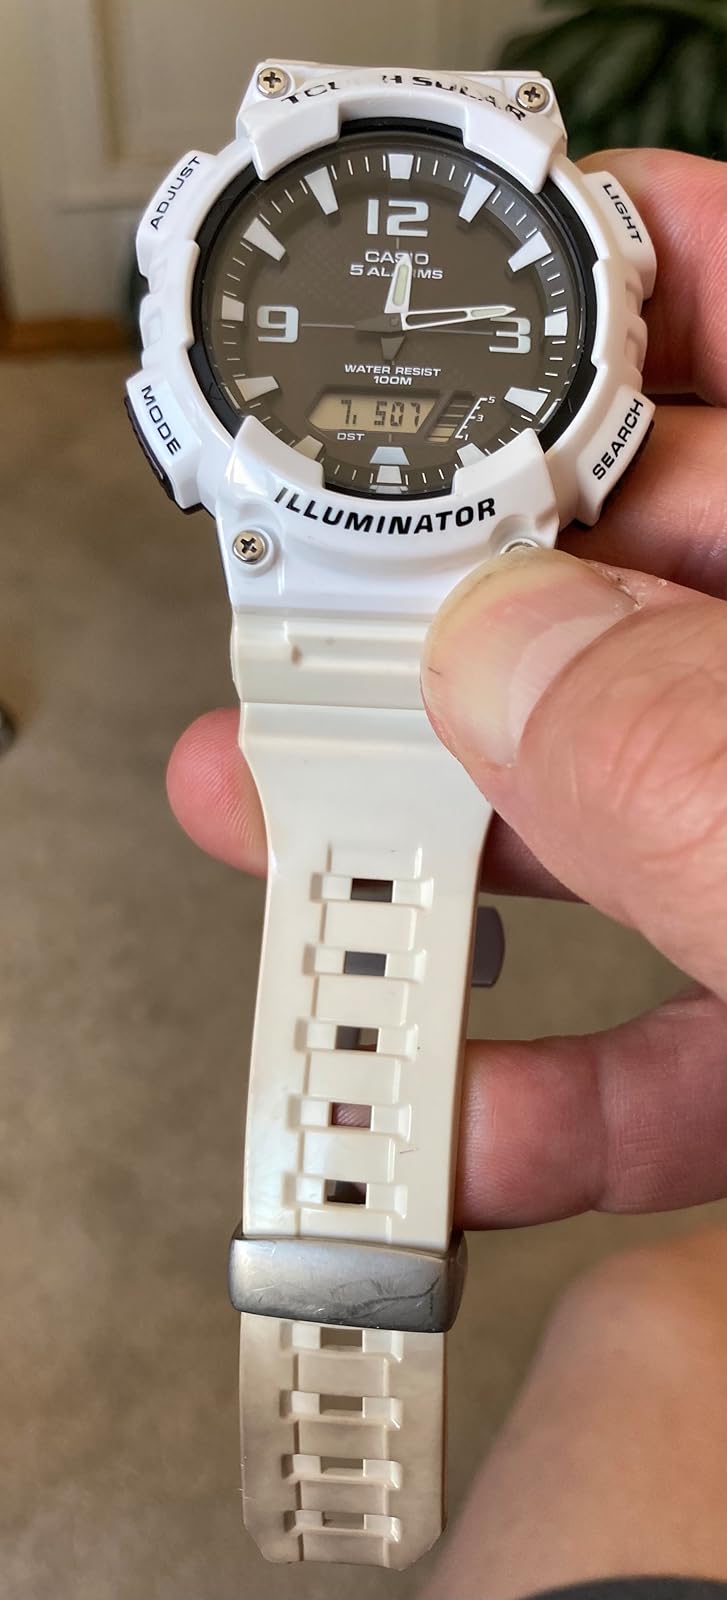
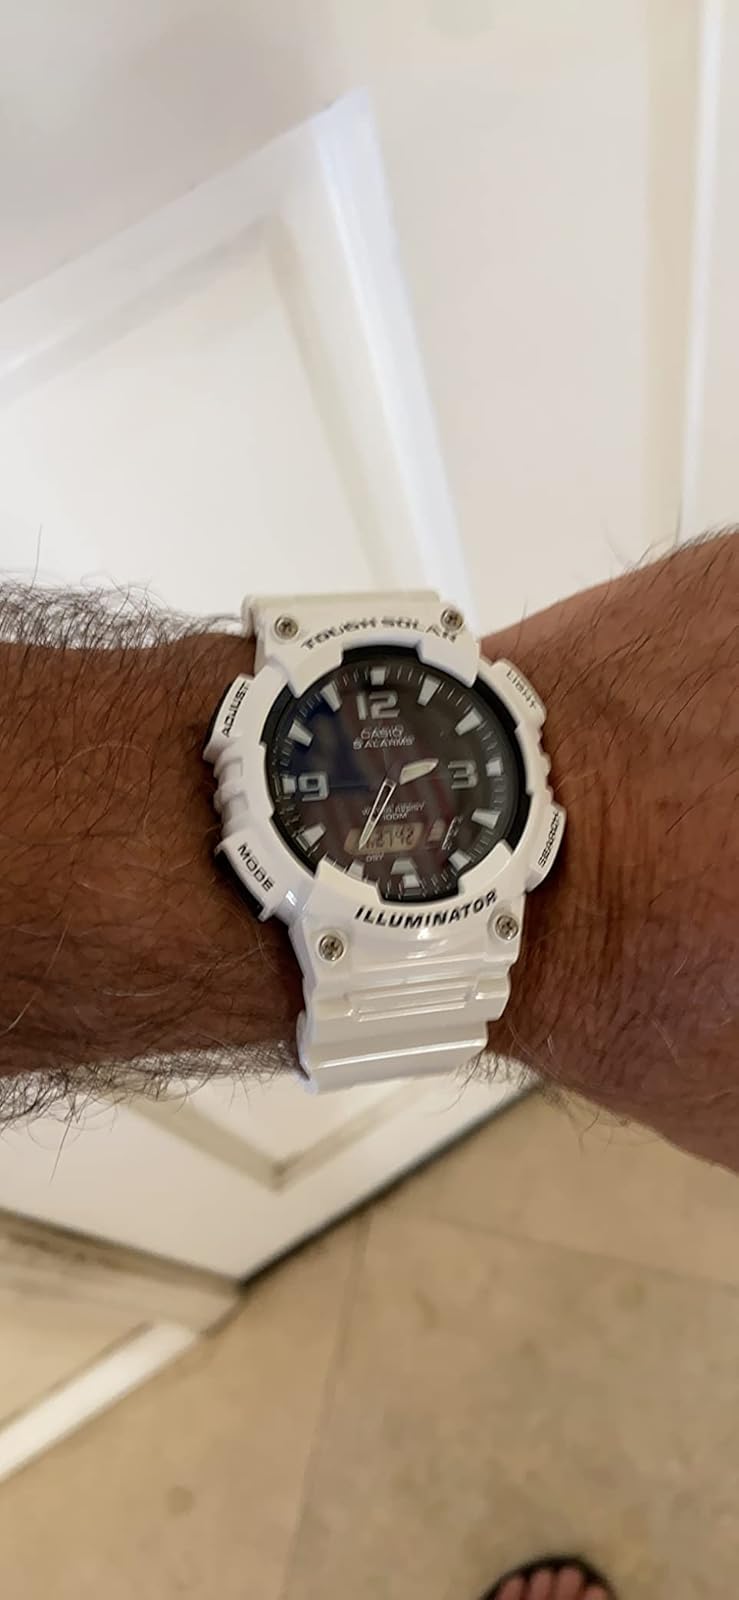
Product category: accessories_watch
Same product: yes